Château de Madrid

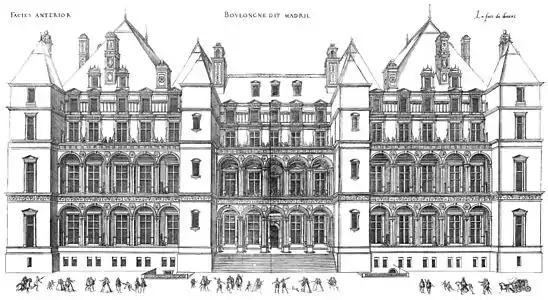
The château's front facade, 1576.

The construction of the château was ordered by Francis I of France in 1528, who had been captured at the Battle of Pavia in 1525 and held for some months in Madrid. On his return to France, Francis found the Louvre uncomfortable, and he desired a new palace, construction started in 1529.